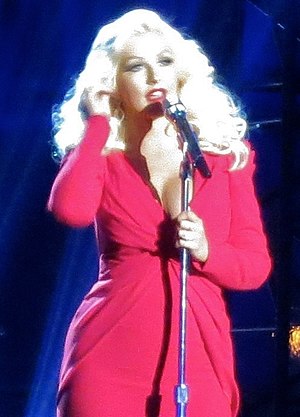
Christina Aguilera / Karriere / 2012–nu: Lotus, andet barn og tv-projekter
Aguilera under en optræden ved Breakthrough Prize i 2014.
Christina María Aguilera er en amerikansk pop-sangerinde og sangskriver. Hun debuterede i underholdningsindustrien i en relativt tidlig alder, efter hun havde indsunget titelnummeret til filmen Mulan. Hun opnåede stor anerkendelse fra anmelderne såvel som høje salgstal med sit debutalbum, Christina Aguilera, hvoraf fire numre blev hitsingler. Desuden bidrog albummet til, at hun vandt en Grammy Award – noget der også blev hjulpet på vej af et latino pop-album, et album med julesange, udgivet i samme periode samt hendes medvirken på soundtracket til filmen Moulin Rouge!.